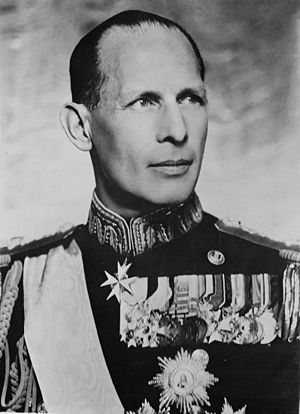
Georg 2. af Grækenland
Georg 2., Hellenernes Konge var konge af Grækenland 1922-1924 og igen 1935-1947.